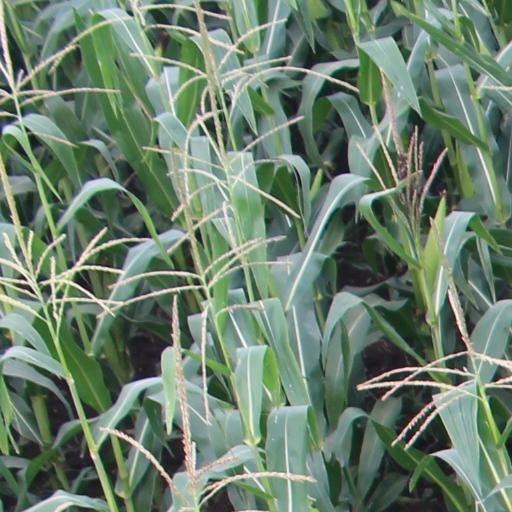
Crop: maize; corn